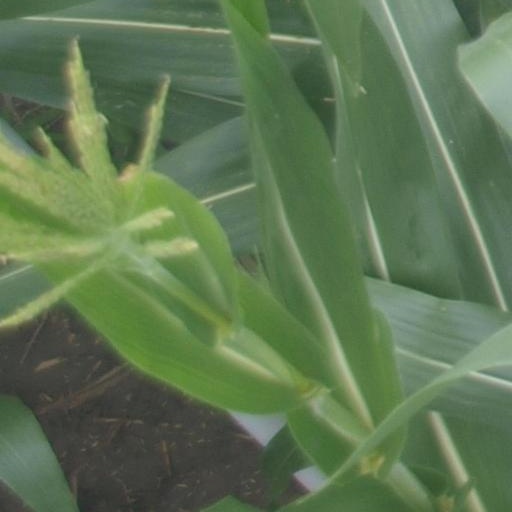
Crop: maize; corn